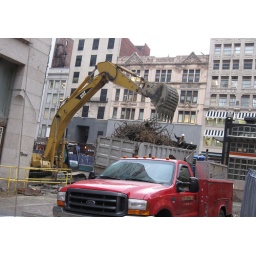
A cat arm extends over a truck bed, dropping a bucket of scrap metal under the supervision of a worker on the truck.